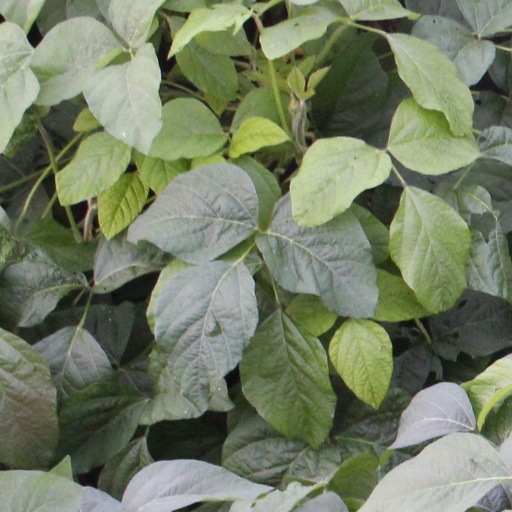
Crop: soybean